Bralette

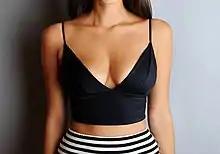
A black satin bralette

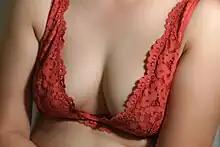
A bralette by Victoria’s Secret

A bralette is a lightweight bra without an underwire, designed primarily for comfort. Bralettes are also sometimes worn as outerwear top, and are also designed as undershirts for girls developing breasts. The size of the bralette also differs from that of a bra: Instead of band width and cup size, normal clothing sizes are commonly used (S-XL or even larger).